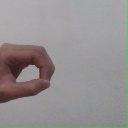
अक्षर: औ